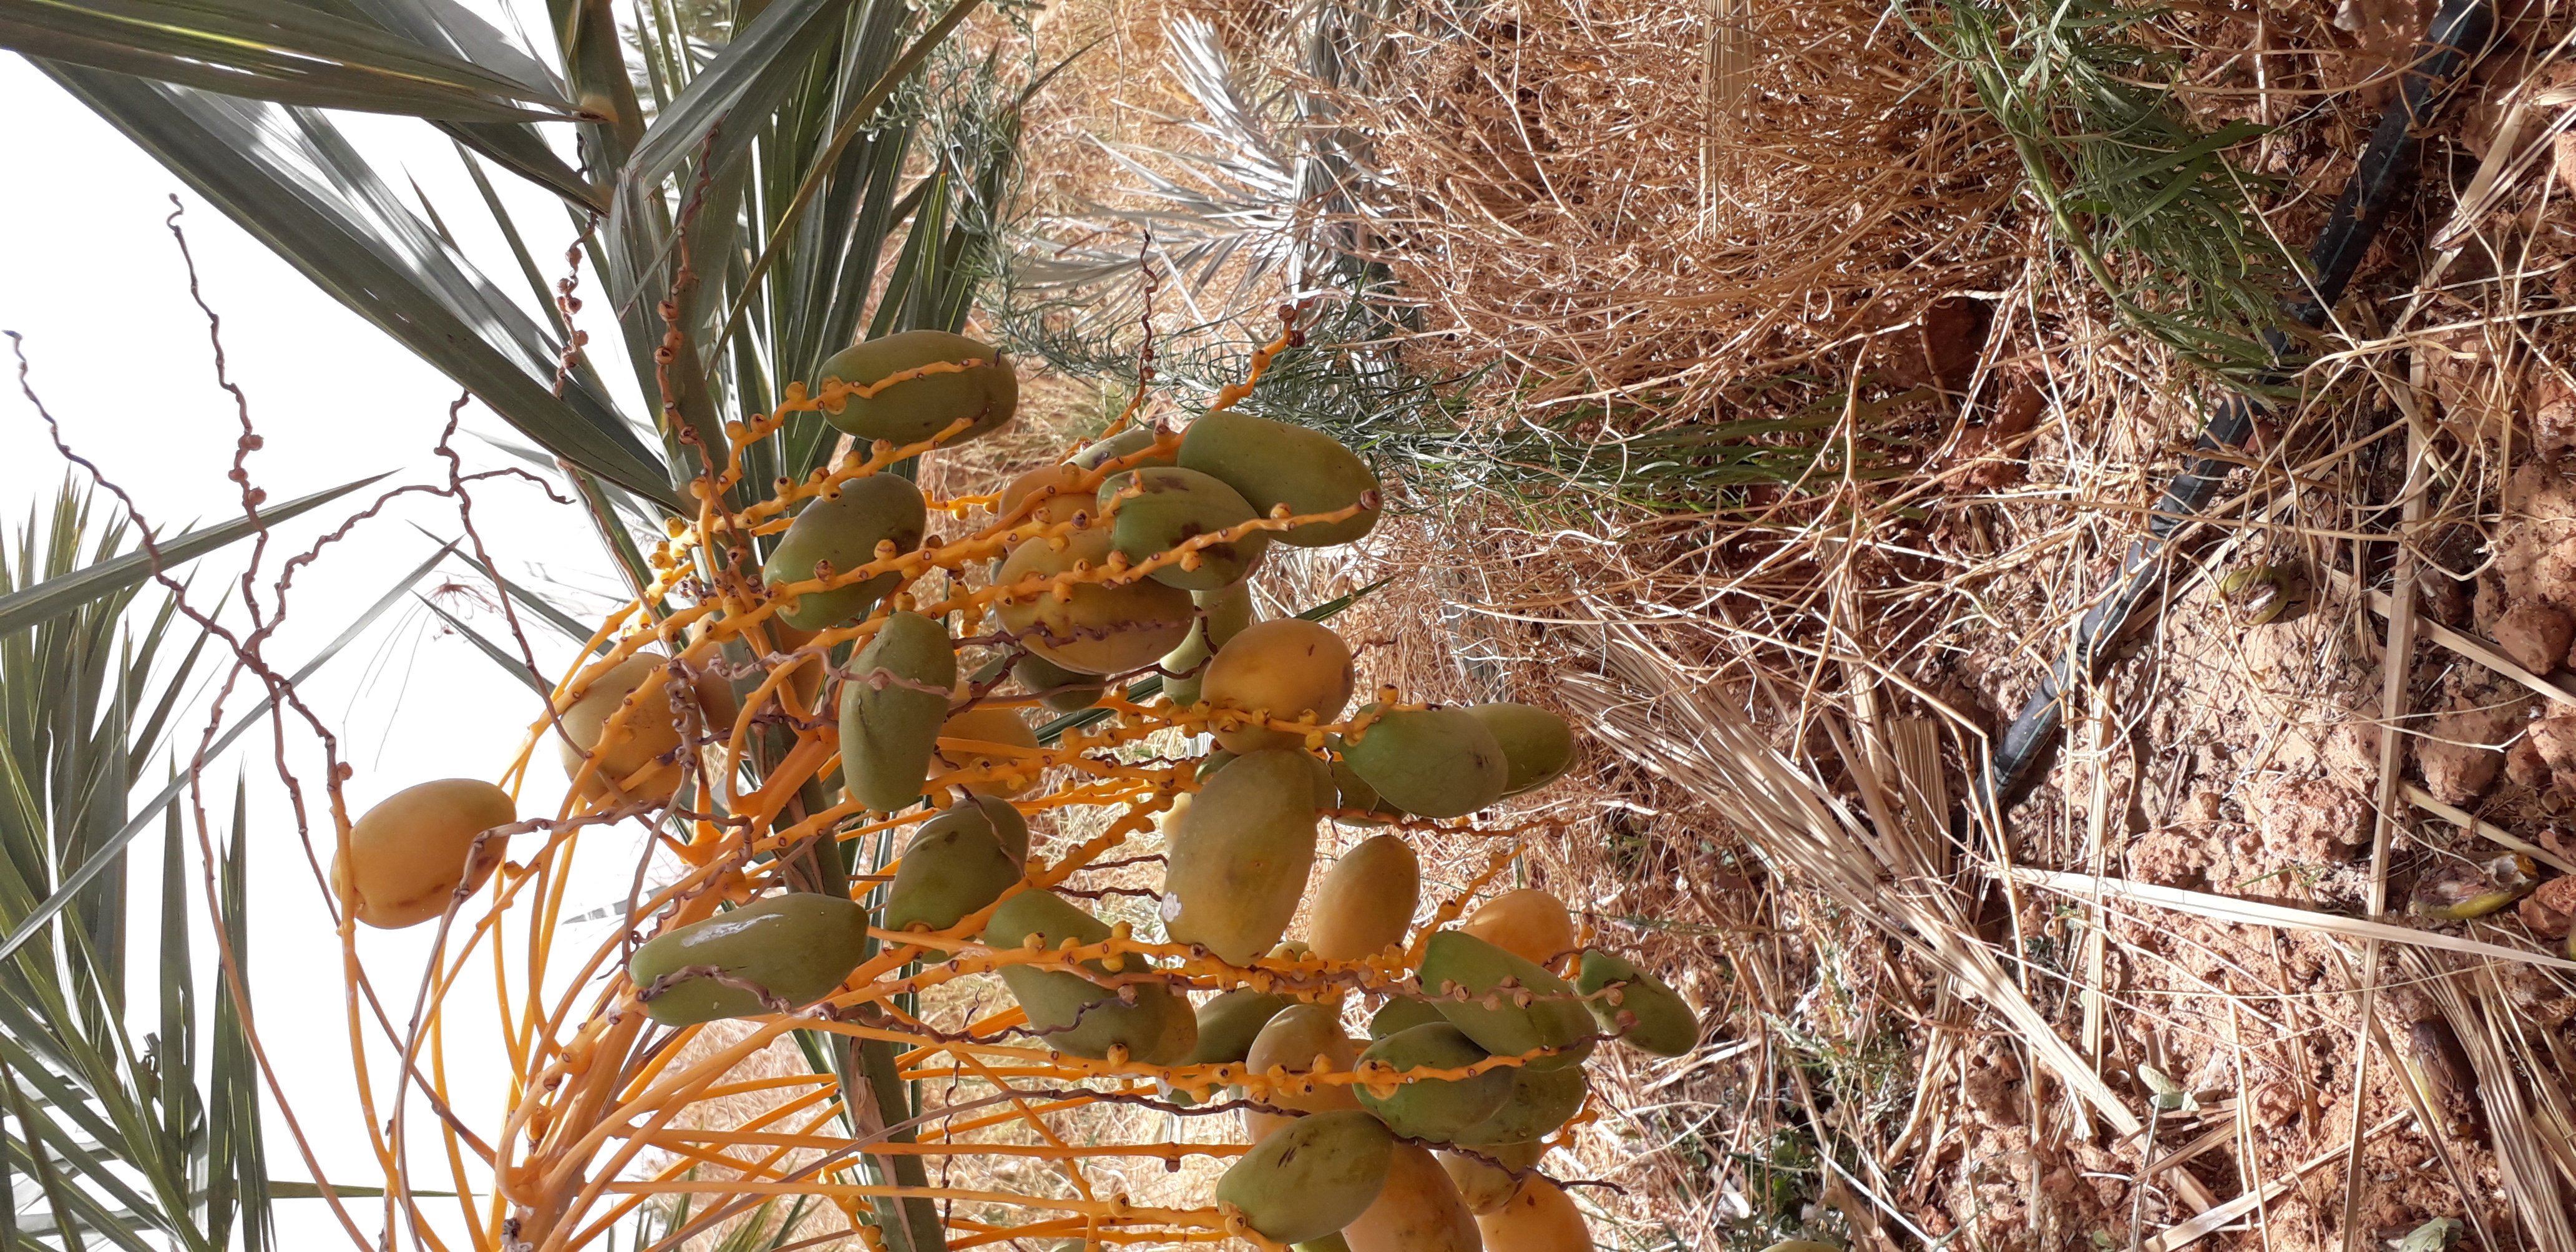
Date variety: Boumajhoul